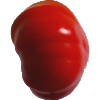
Label: Tomato 3